Ferranti

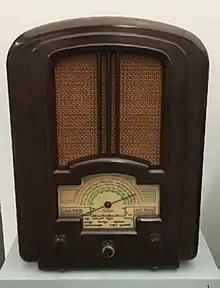

Sebastian Ziani de Ferranti established his first business Ferranti, Thompson and Ince in 1882. The company developed the Ferranti-Thompson Alternator. Ferranti focused on alternating current power distribution early on, and was one of the few UK experts. In 1885 Dr. Ferranti established a new business, with Francis Ince and Charles Sparks as partners, known as S.Z. de Ferranti. According to J.F. Wilson, Dr. Ferranti's association with the electricity meter persuaded Ince to partner him in this new venture, and meter development was fundamental to the survival and growth of his business for several decades to come.